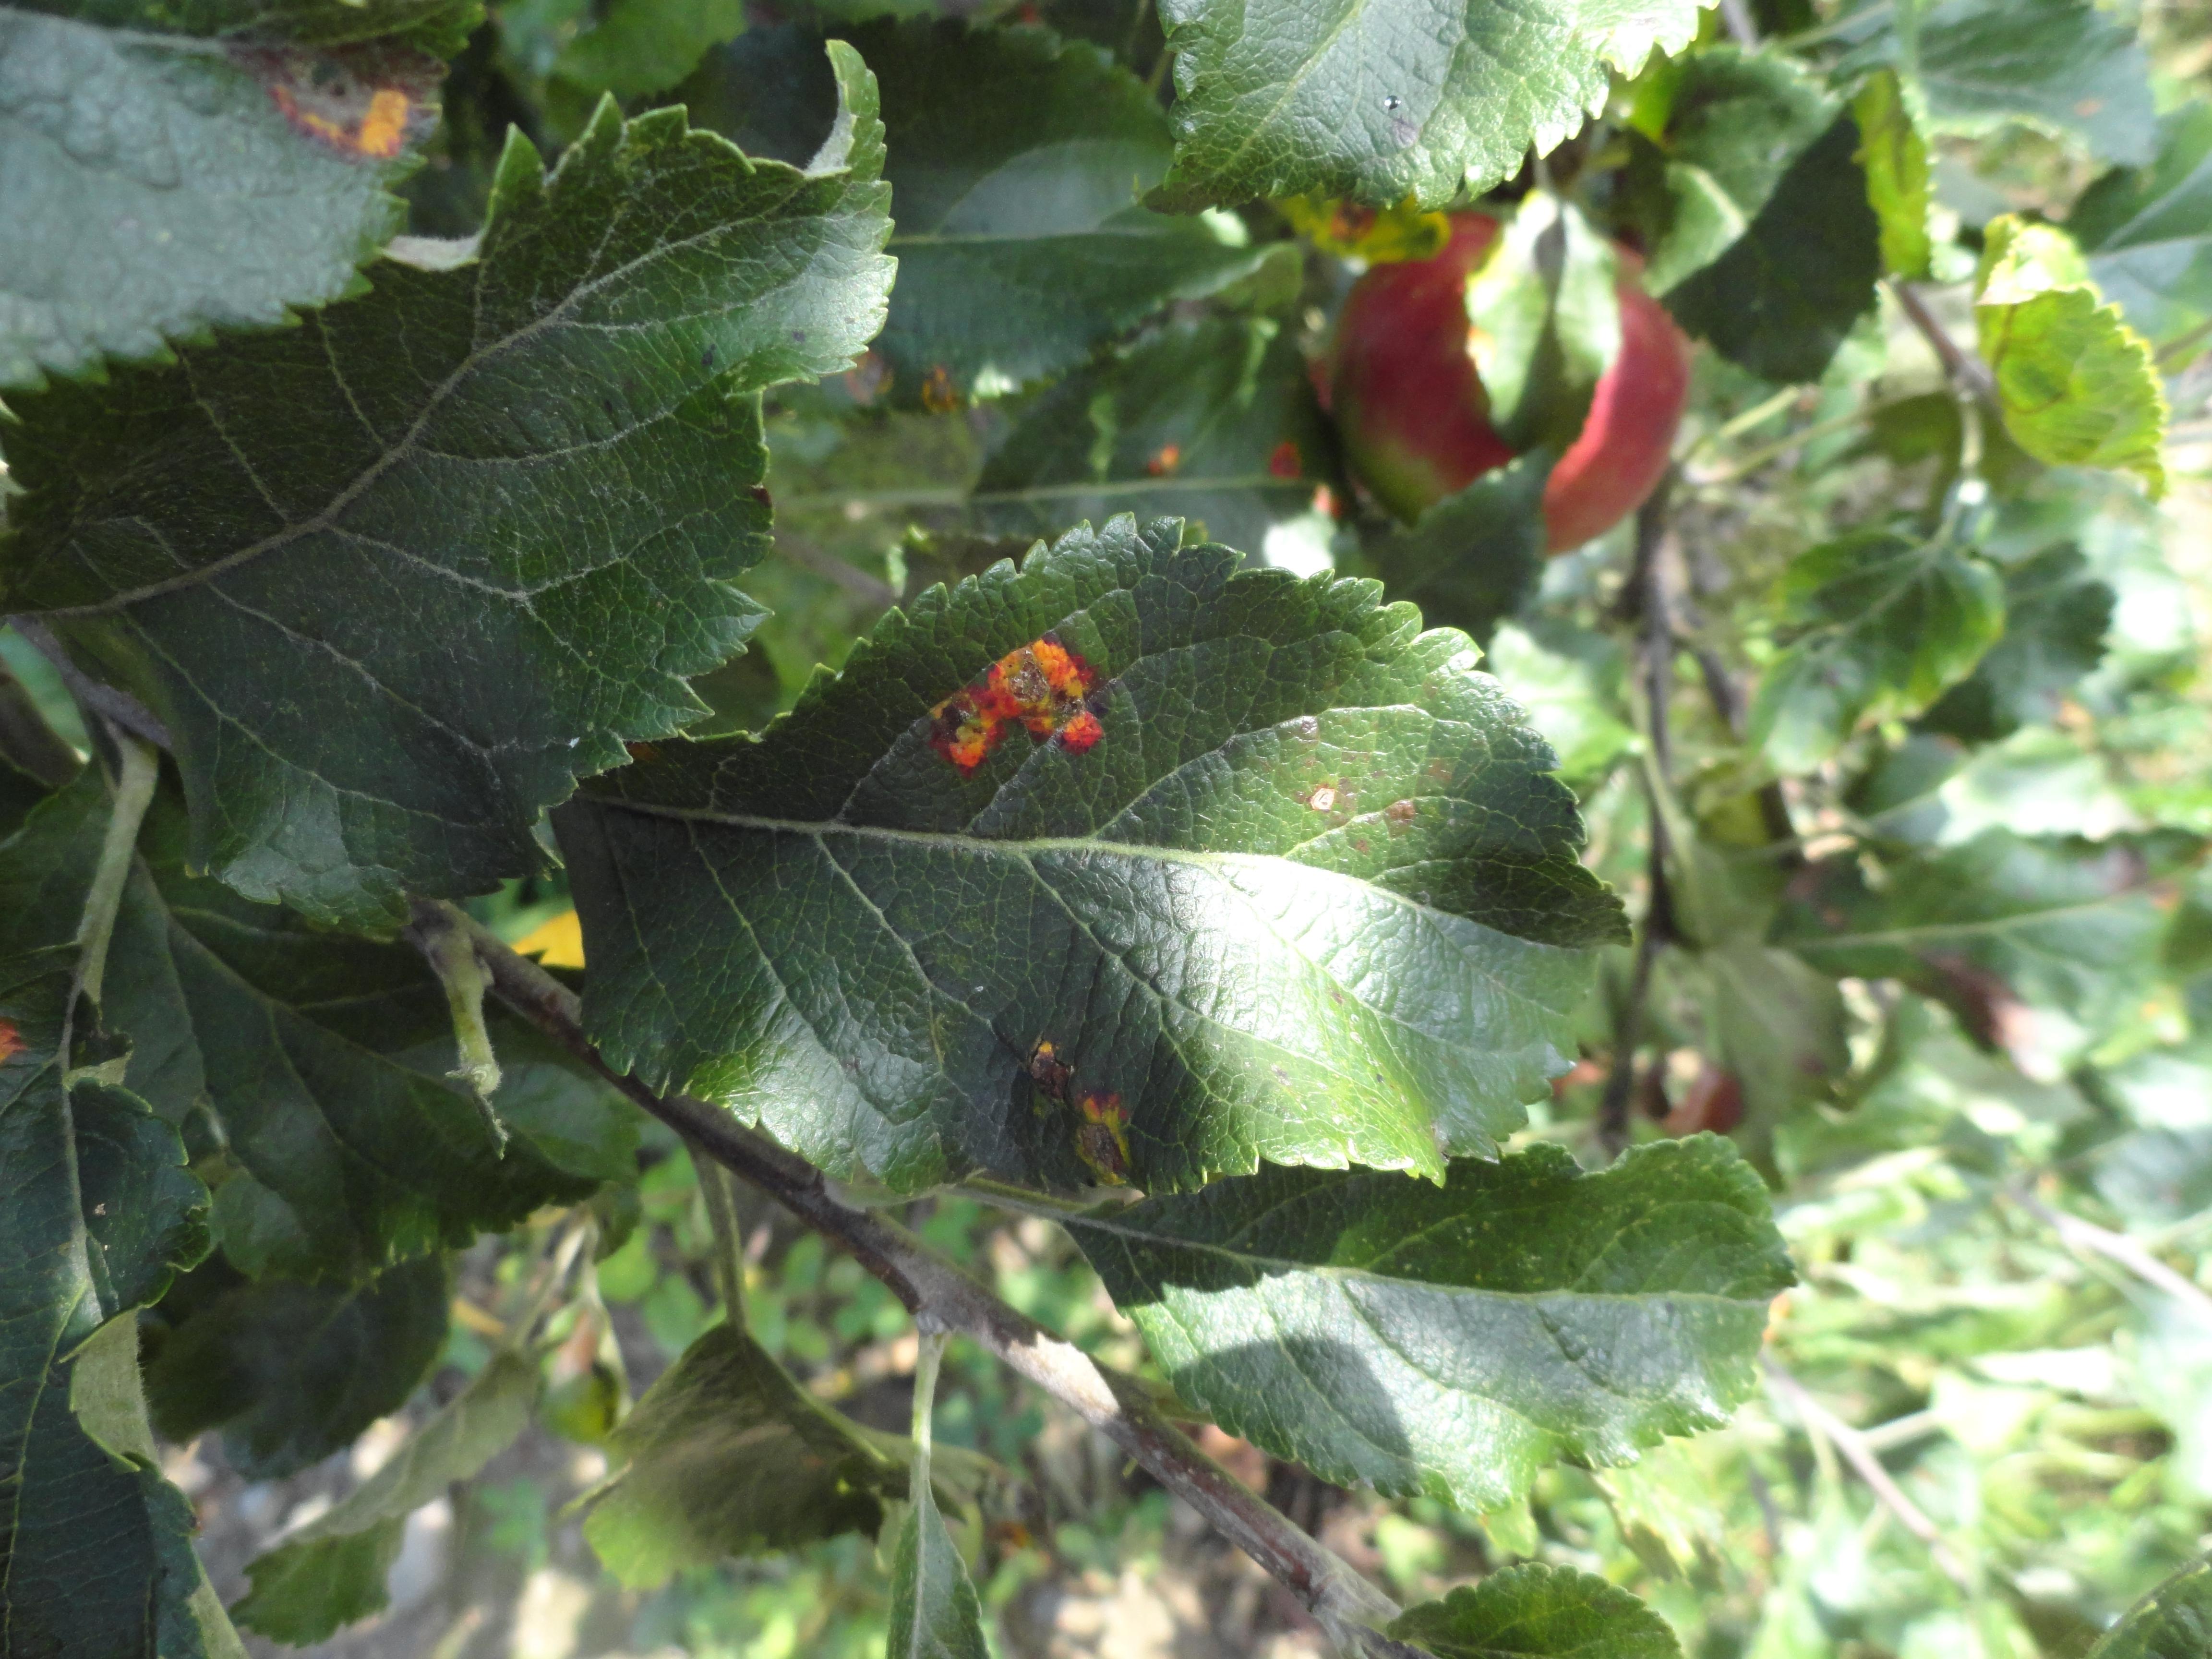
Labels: rust